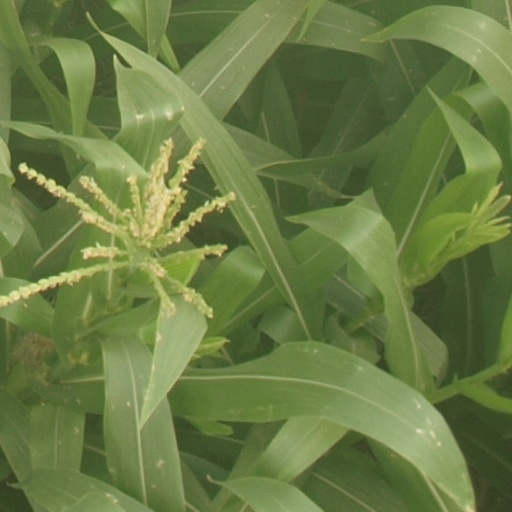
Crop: maize; corn